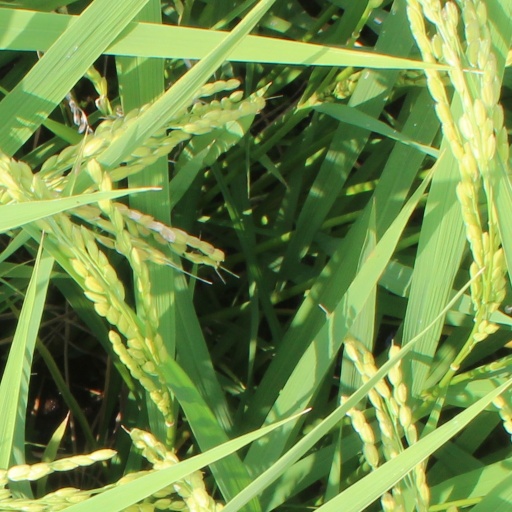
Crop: rice